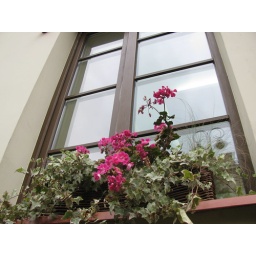
flowers hanging over a window sill